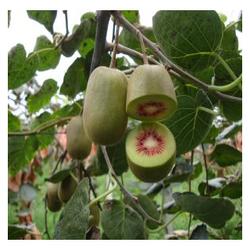
Label: Kiwi